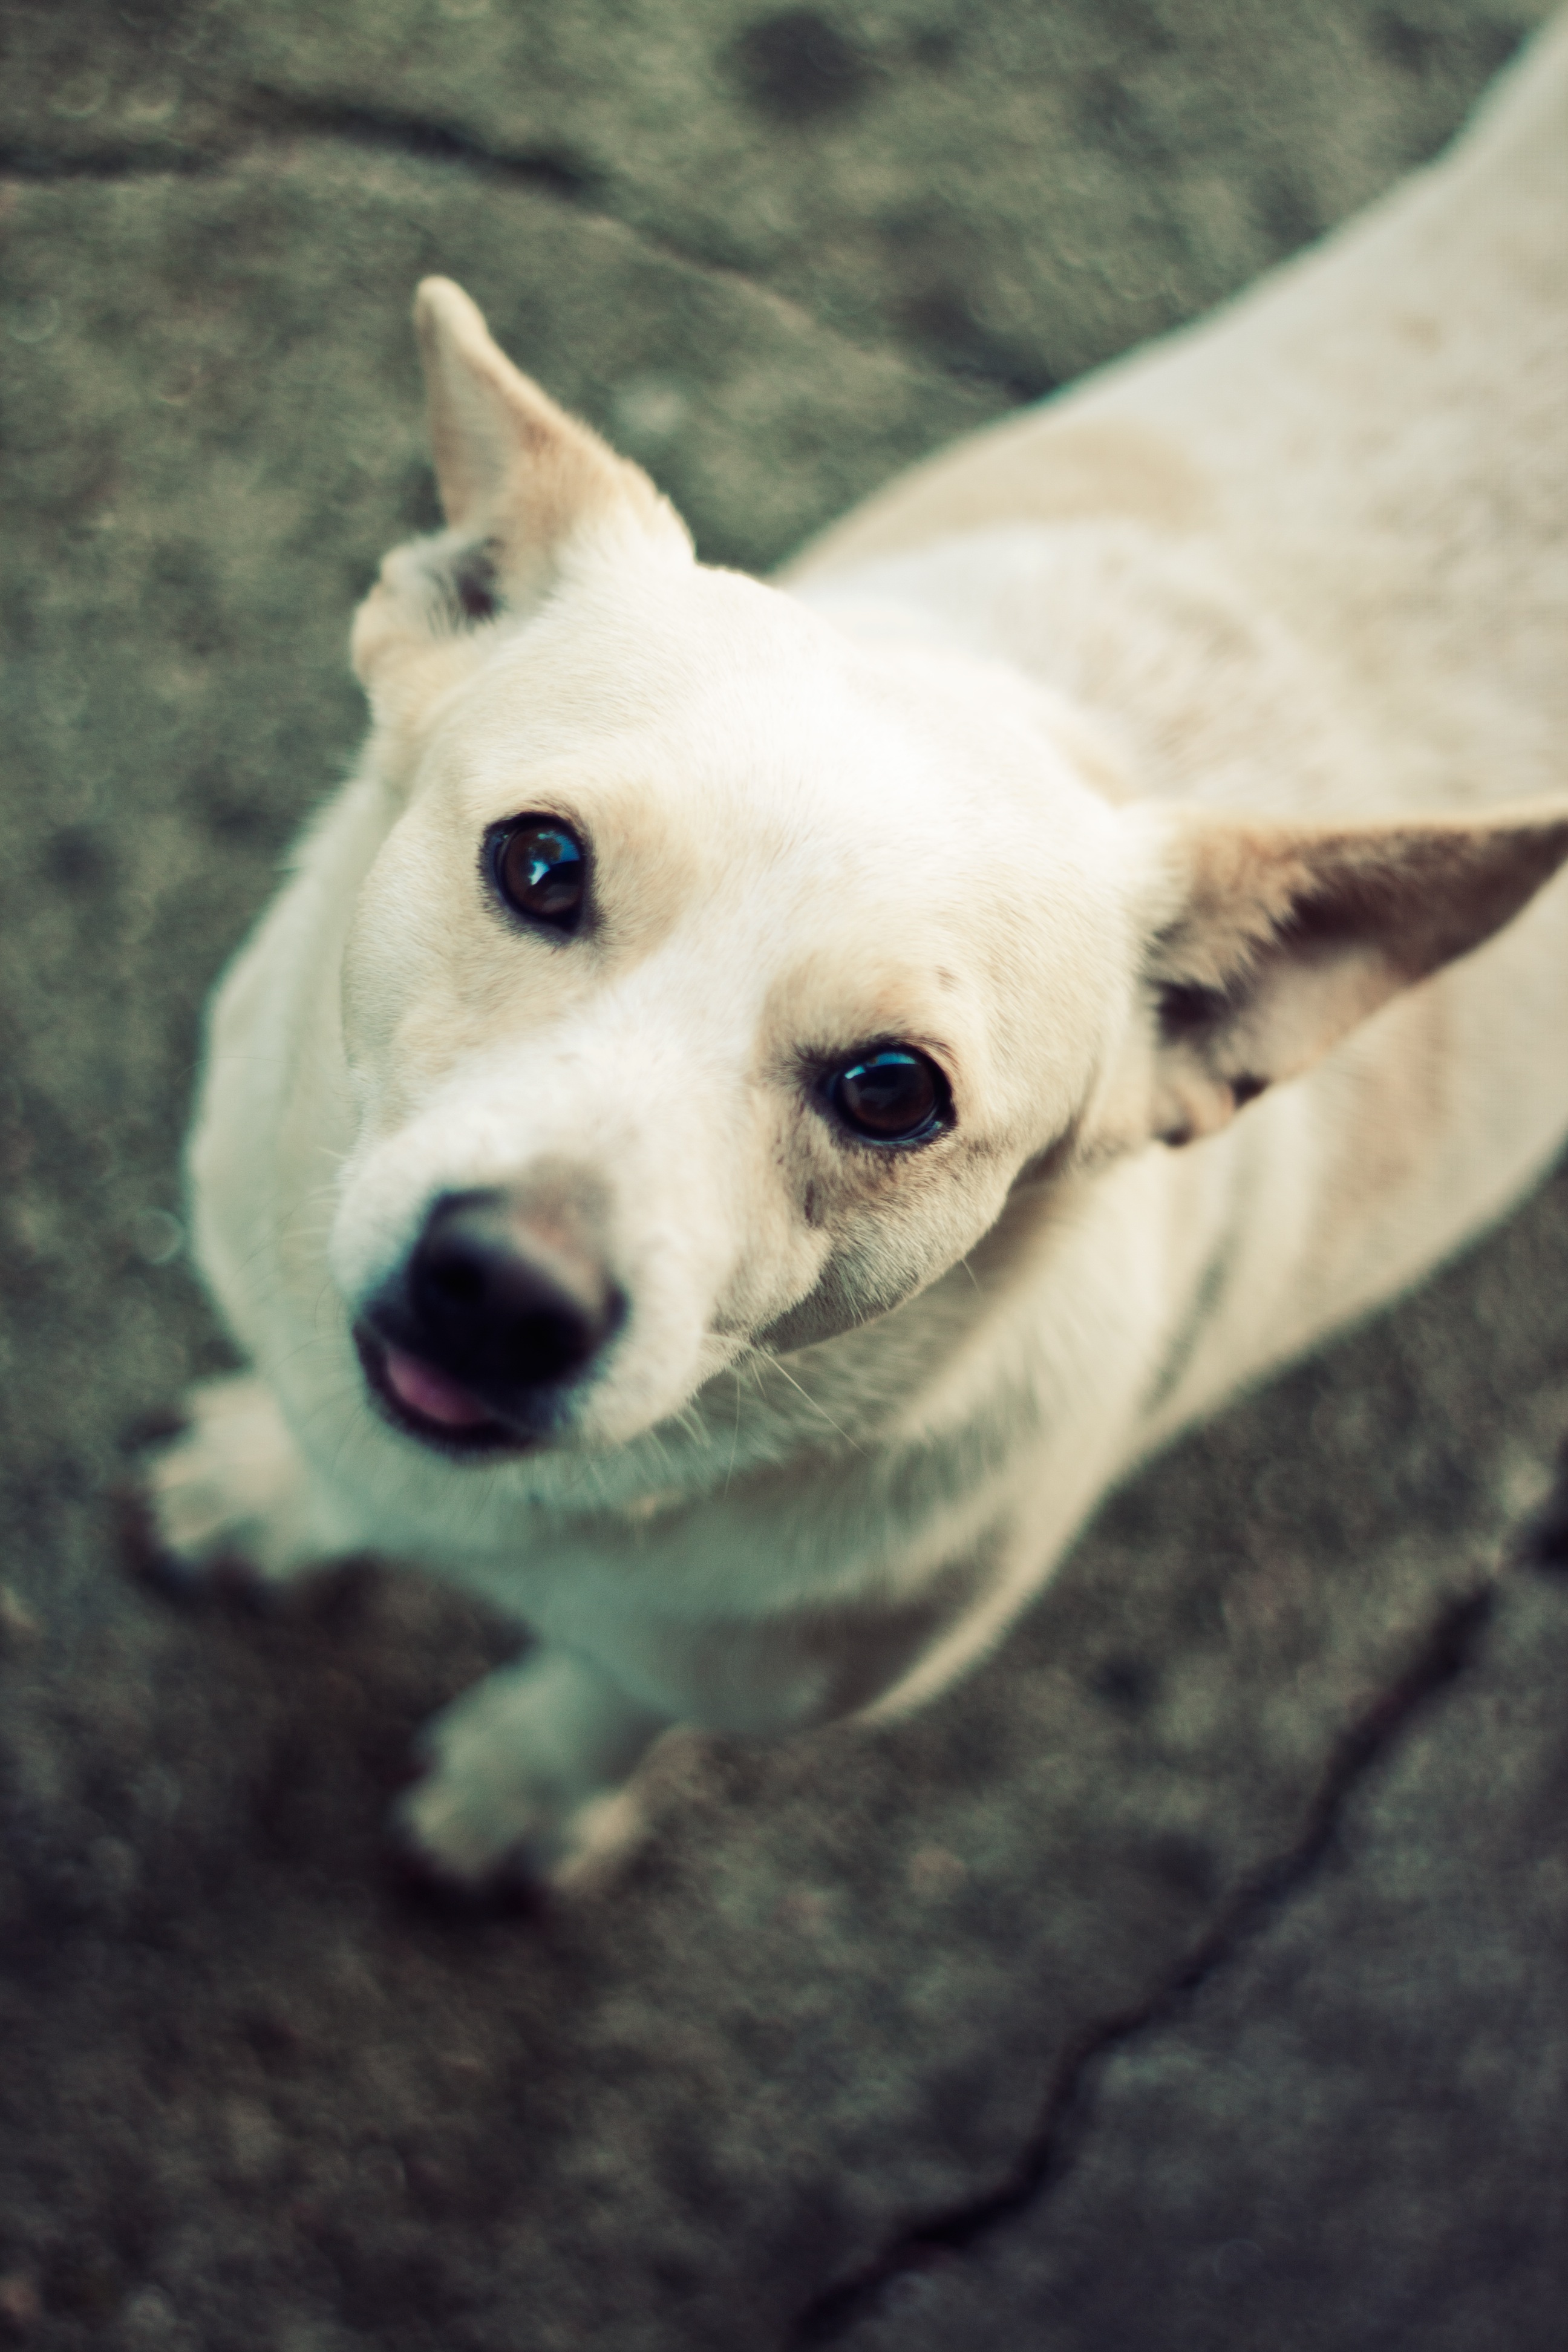
white, puppy, dog, animal, small, mammal, blue, eyes, vertebrate, labrador retriever, dog like mammal